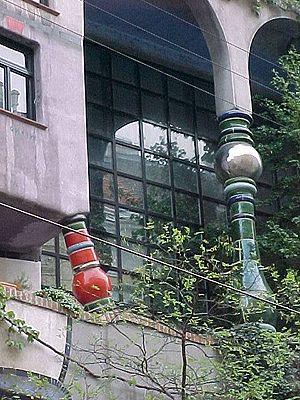
Autriche, Vienne, Hundertwasserhaus Русский: Австрия, Вена, Дом Хундертвассера detail
Friedrich Stowasser, plus connu sous le nom de Friedensreich Hundertwasser Regentag Dunkelbunt, né le 15 décembre 1928 à Vienne en Autriche et mort à bord du Queen Elizabeth 2 le 19 février 2000, est un artiste autrichien, également architecte.